Coronavirus envelope protein

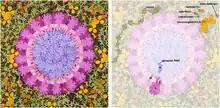
Illustration of a coronavirus virion in the respiratory mucosa, showing the positions of the four structural proteins and components of the extracellular environment

The E protein is found in assembled virions where it forms protein-protein interactions with the coronavirus membrane protein (M), the most abundant of the four structural proteins contained in the viral capsid. The interaction between E and M occurs through their respective C-termini on the cytoplasmic side of the membrane. In most coronaviruses, E and M are sufficient to form virus-like particles, though SARS-CoV has been reported to depend on N as well. There is good evidence that E is involved in inducing membrane curvature to create the typical spherical coronavirus virion. It is likely that E is involved in viral budding or scission, although its role in this process has not been well characterized.